Gearing-class destroyer

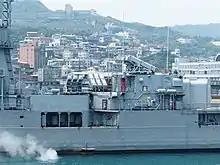
"Chi Yang"-class frigate ROCN "Yi Yang" has ten SM-1 missiles installed in two forward twin box launchers on top of the helicopter hangar, and two triple box launchers installed between the stack and the hangar.

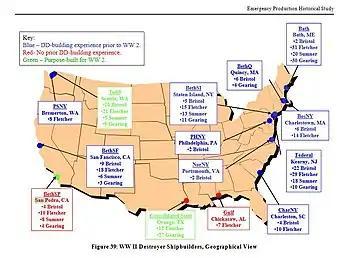

After the "Gearing"-class ships were retired from USN service, many were sold abroad, including over a dozen to the Republic of China Navy (ROCN) in Taiwan. These ships, along with "Fletcher"-class destroyers and "Allen M. Sumner"-class destroyers also acquired then, were upgraded under the Wu Chin I, II, and III programs and known throughout the ROCN as the Yang-class destroyers as they were assigned names that all end with the word "Yang". The last batch of 7 WC-III program vessels, all of them "Gearing" class, were retired in the early 2000s.